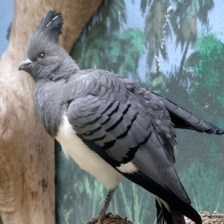
Species: GO AWAY BIRD
Scientific name: CORYTHAIXOIDES CONCOLOR